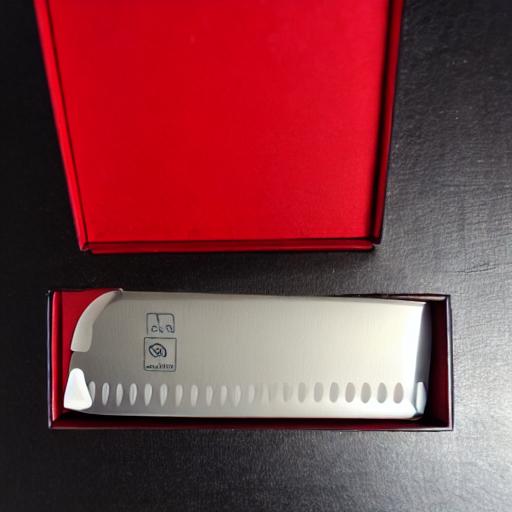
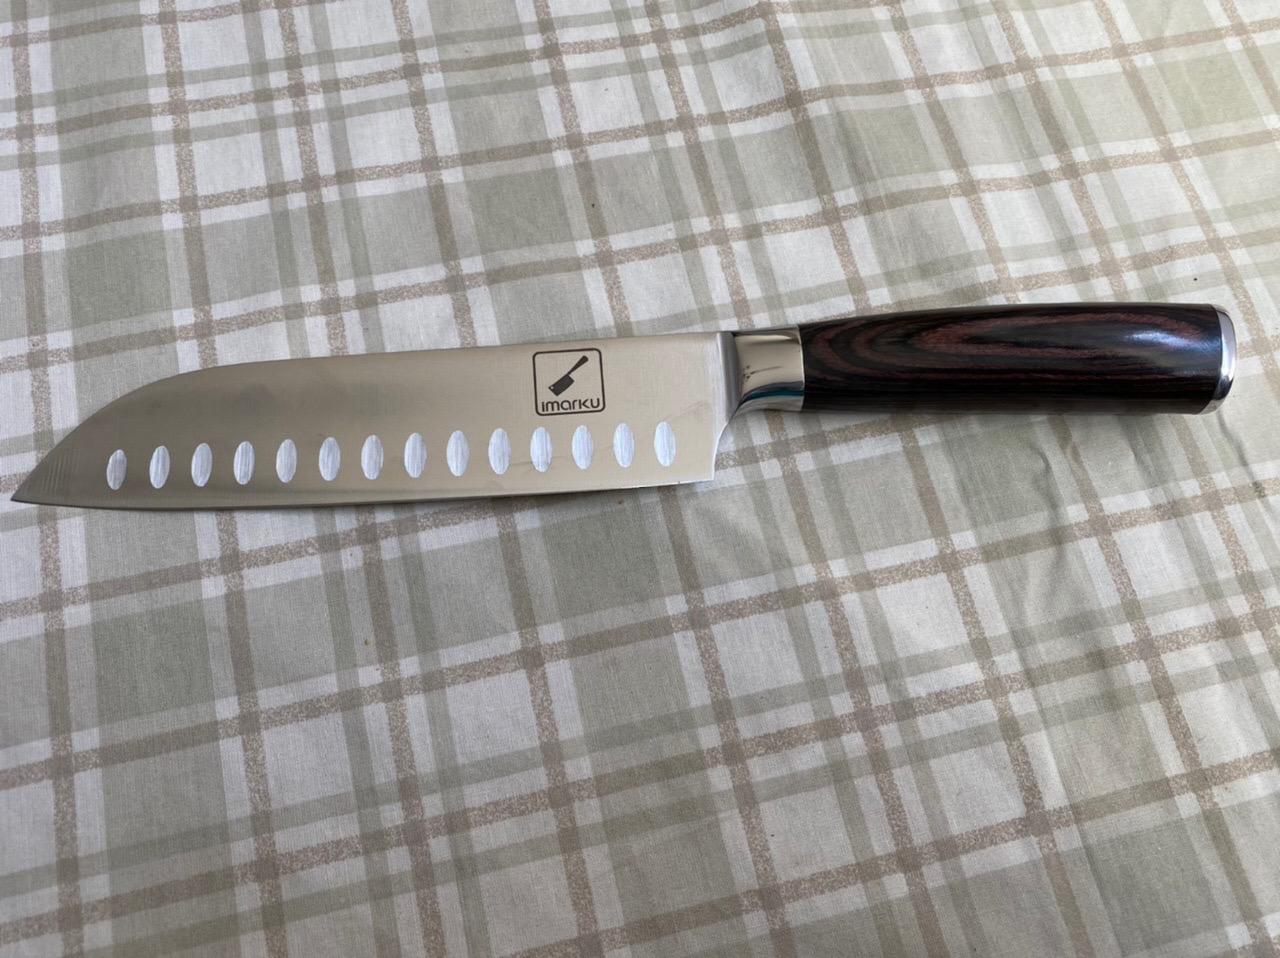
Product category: items_knife
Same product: no